Ester Claesson

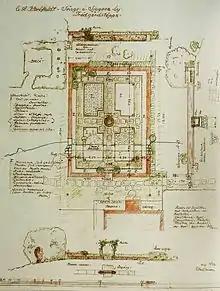
Drawing of the garden at Karlfeldtsgården Sångs, 1926

Claesson finished her secondary school in Stockholm in 1900, a time when there were no academically trained female landscape architects in Sweden. There were women gardening practitioners, but mainly those who already owned a garden of their own. Those who wanted a professional education had to go abroad, usually Denmark, England or Germany. As Claesson was interested in gardening and architecture, she worked as a gardener on a farm in Tomarp, Skåne. She later continued her education in Denmark, graduating in 1903 from Havebrugs Höjeskole in Charlottenlund.